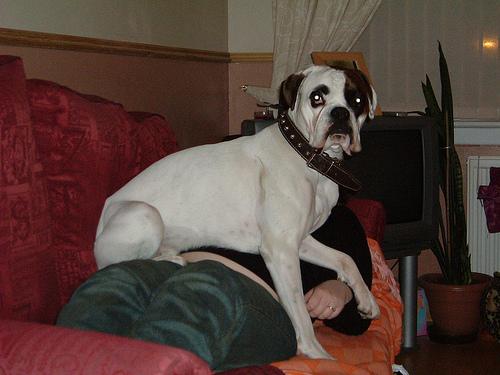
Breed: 225-n000082-boxer